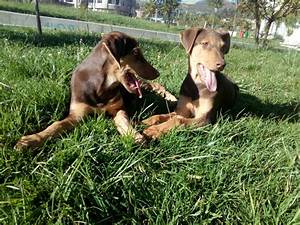
Label: cane